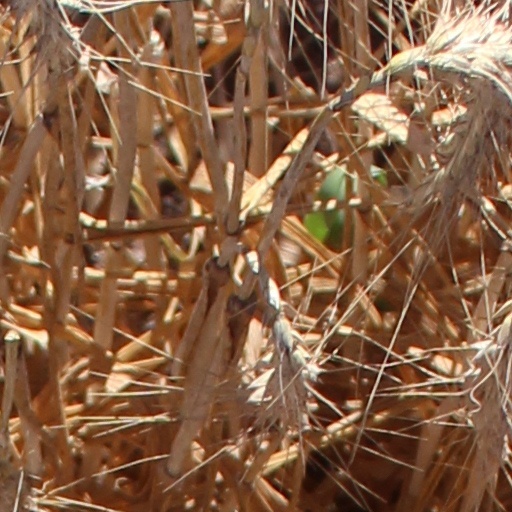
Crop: wheat